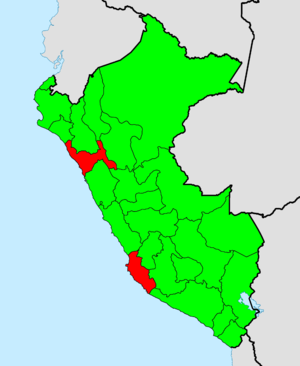
Les élections générales du Pérou pour la période 2001-2006 se déroulèrent le 8 avril et le 3 juin 2001 pour renouveler le pouvoir exécutif et le pouvoir législatif. Les élections furent remportées par Alejandro Toledo.